Frederick H. Chapin

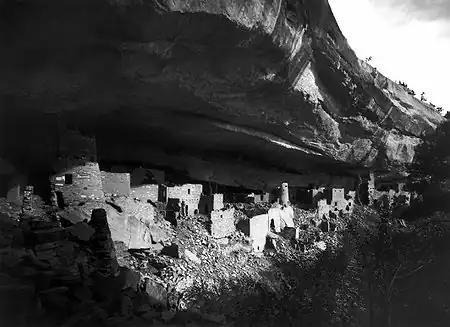
The Cliff Palace in 1891.

Chapin visited the Mesa Verde region during the summers of 1889 and 1890, using explorer Richard Wetherill and members of his family as guides. Although active in exploring and photographing the sites, Chapin was not heavily involved in excavating the ruins or collecting artifacts, though he photographed artifacts collected by the Wetherills. Chapin also assessed the climbing possibilities of mesas and peaks in the area. He described the landscape and ruins in an 1890 article and later in "The Land of the Cliff-Dwellers", a book published in 1892 by the Appalachian Mountain Club.